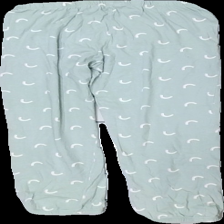
View: back
Type: Pajamas
Category: Children
Brand: Not in the list
Colors: Green, Purple, White, Yellow
Material: 100% bomull
Pattern: Other
Cut: Regular
Season: All
Price range: <50
Recommended usage: Reuse
Description: pjamas byxor med tryck
Comment: urtvättad